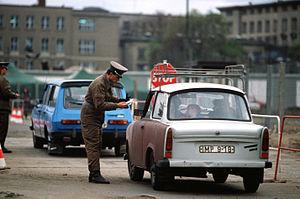
La Trabant 601 est une automobile fabriquée entre 1964 et 1990 par l’entreprise d’État est-allemande VEB Sachsenring Automobilwerk Zwickau. Symbole de la République démocratique allemande, la Trabant est aujourd’hui une voiture culte en Allemagne, au même titre que la Volkswagen Coccinelle, la Fiat 500, l’Austin Mini ou encore la Citroën 2CV.